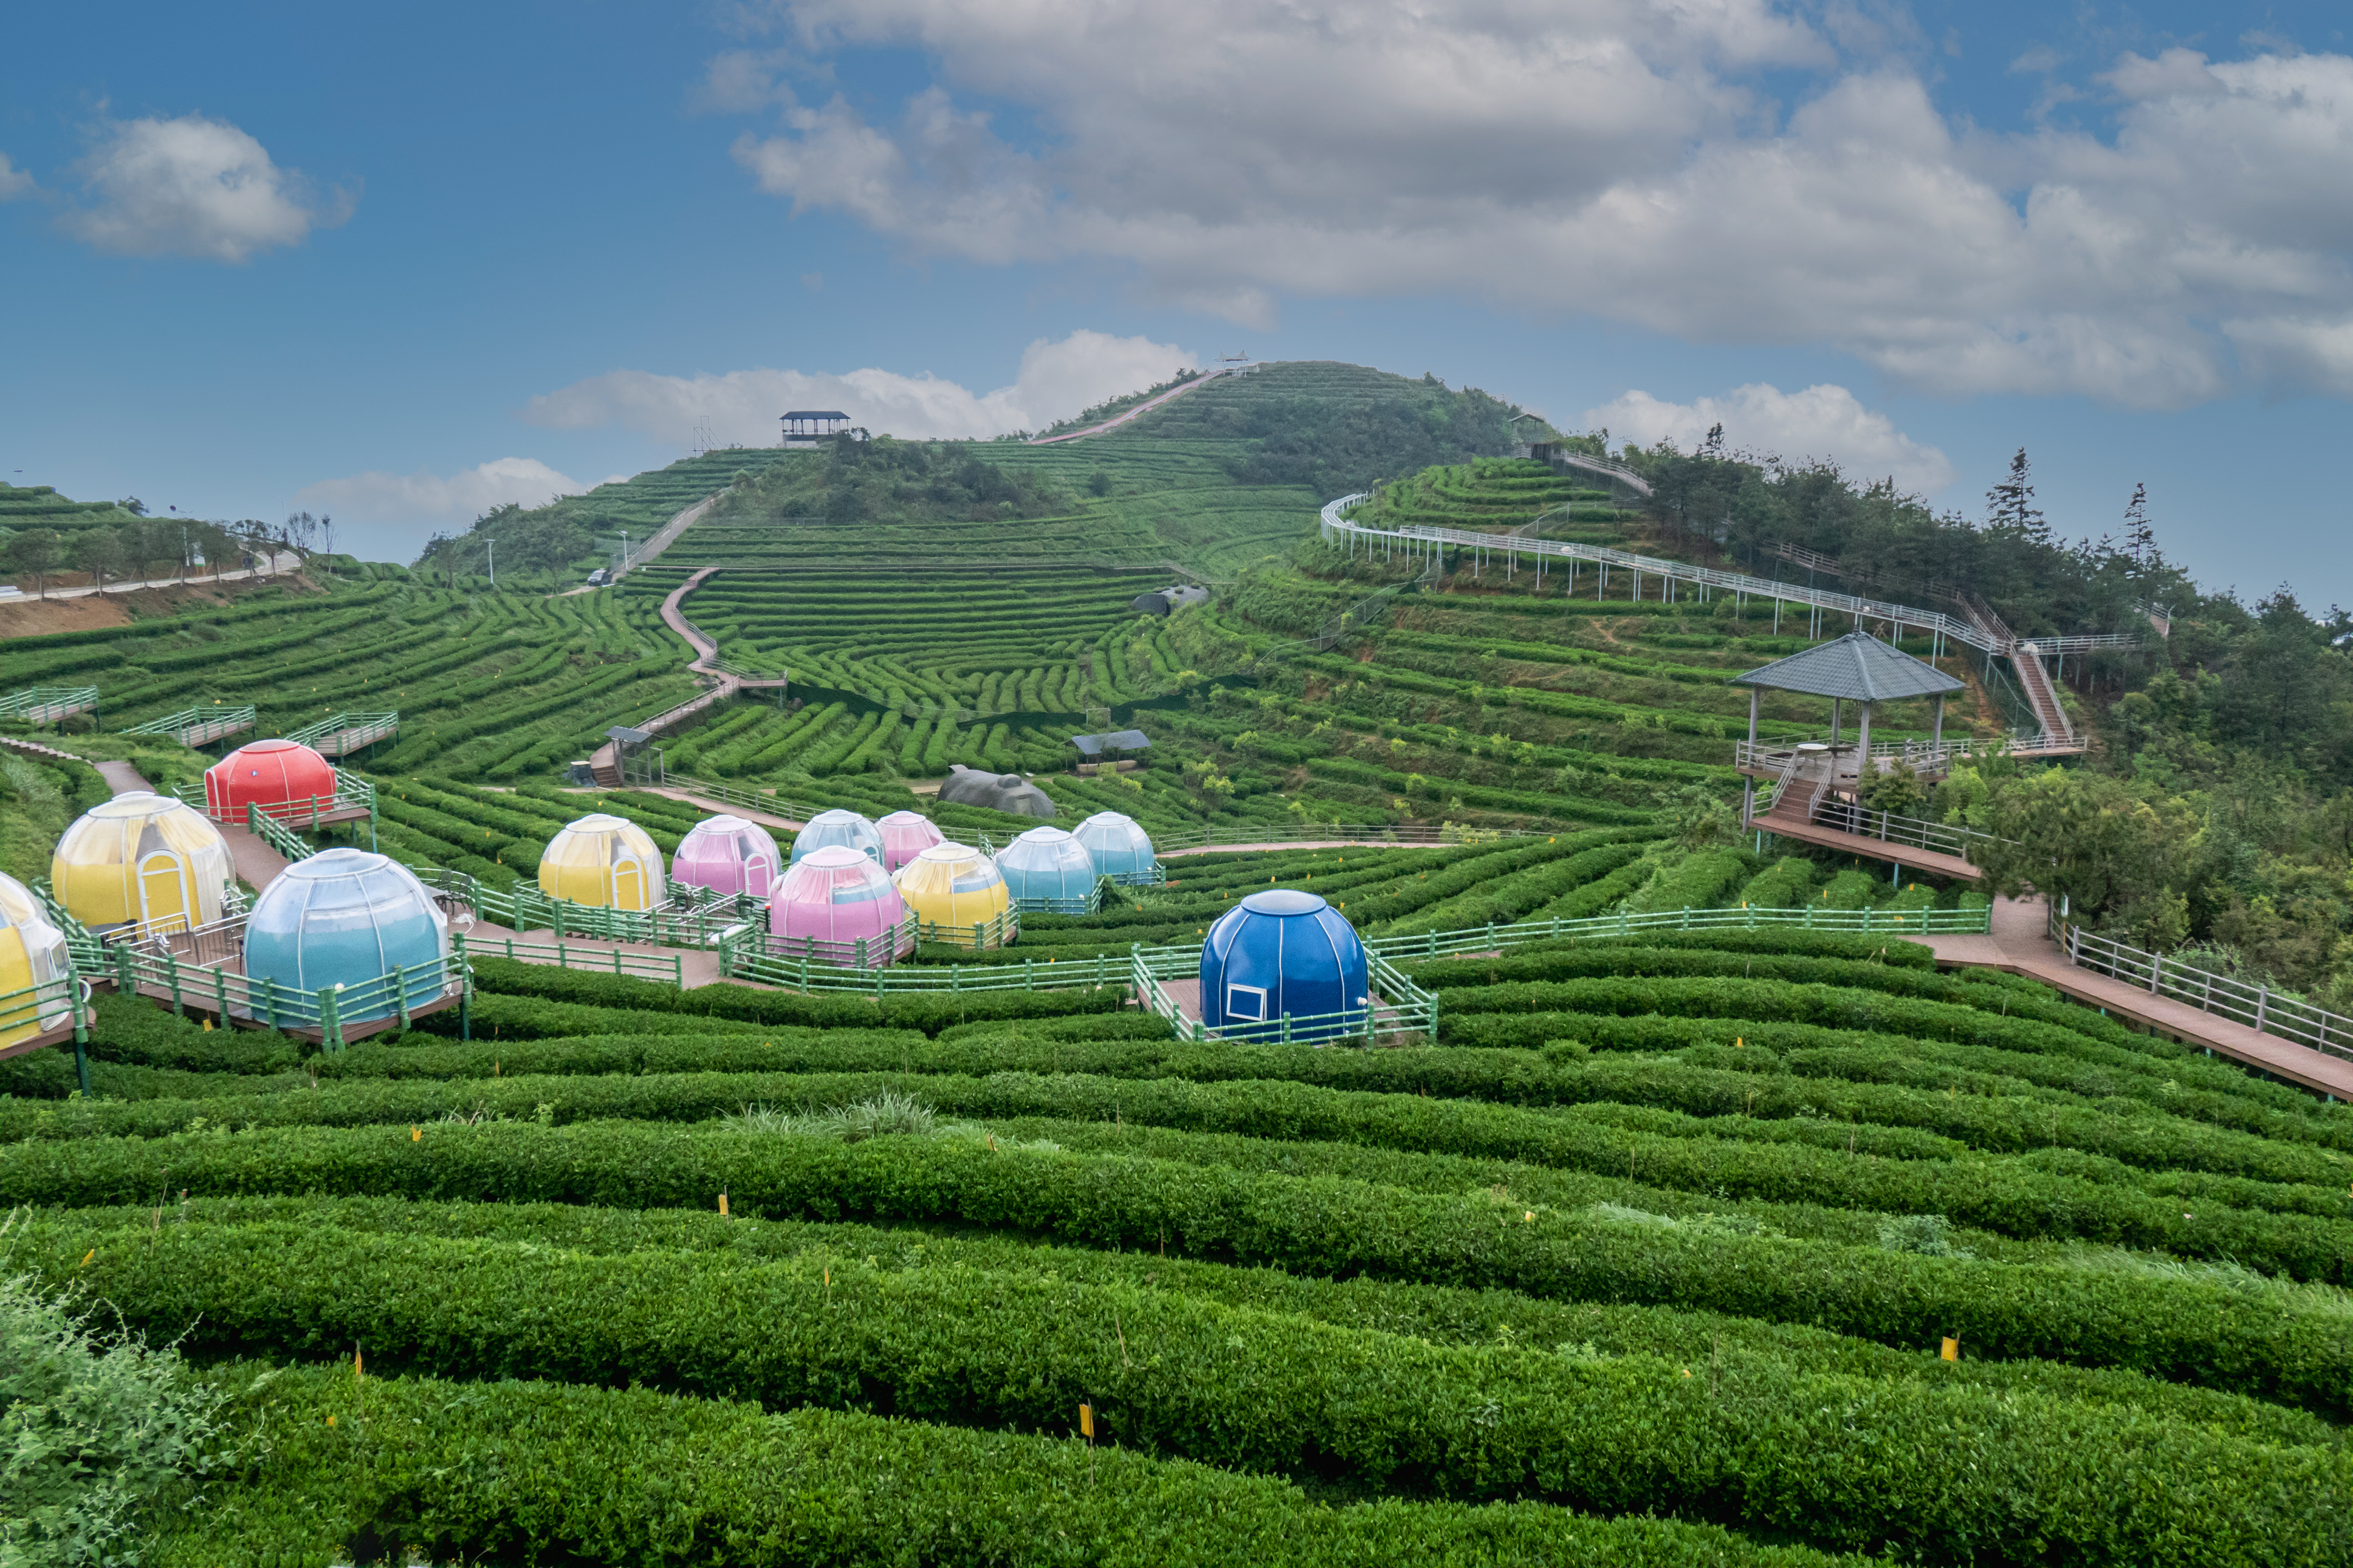
tea, hill, cloud, plant, sky, tree, natural landscape, vegetation, grass, land lot, agriculture, grassland, landscape, groundcover, rural area, plain, meadow, leisure, field, hill station, plantation, wilderness, mountain, pasture, recreation, cash crop, farm, crop, terrace, tourism, garden, mountain range, horizon, shrub, prairie